WD Lab Grown Diamonds

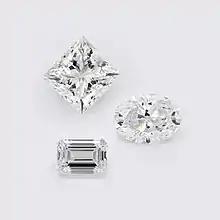
CVD Diamonds grown by WD Lab Grown Diamonds

WD Lab Grown Diamonds employs a proprietary and patented chemical vapor deposition (CVD) process to create laboratory-grown diamonds. WD was an exclusive licensee of patents covering single crystal CVD diamond growth technology that was originally developed by the Geophysical Laboratory of the Carnegie Institution for Science.